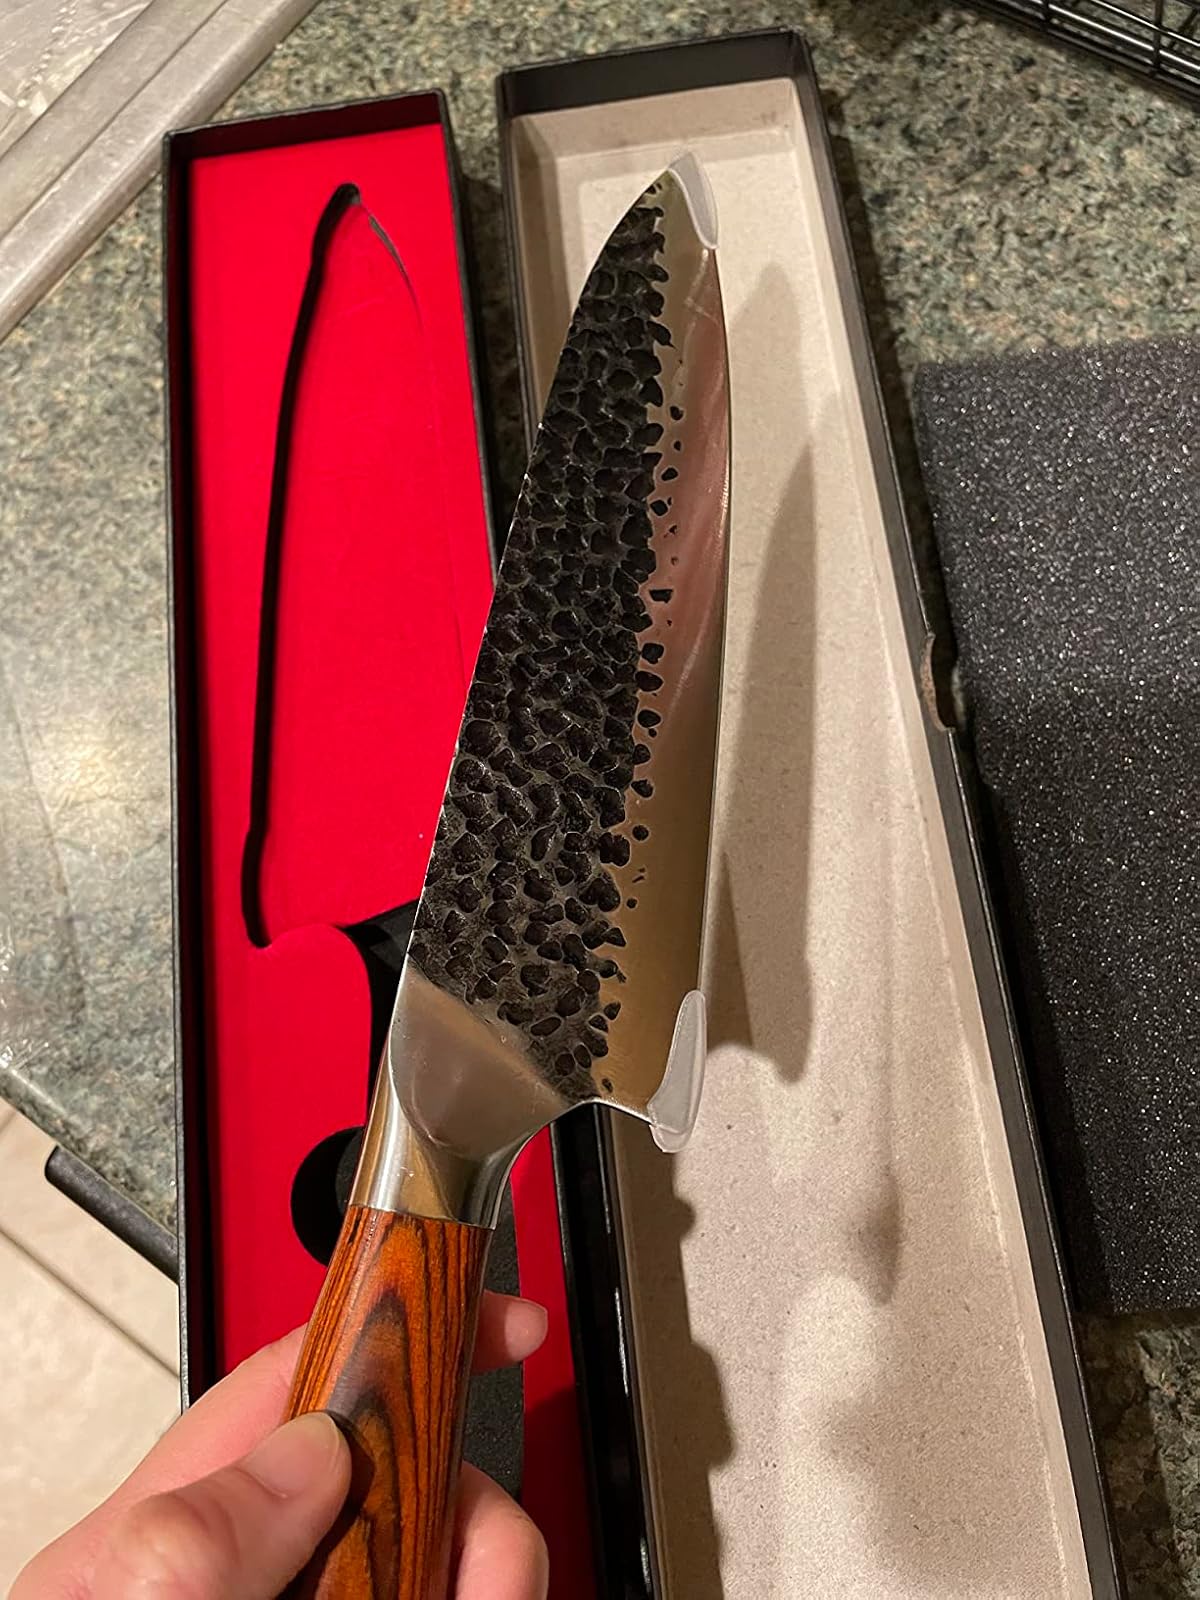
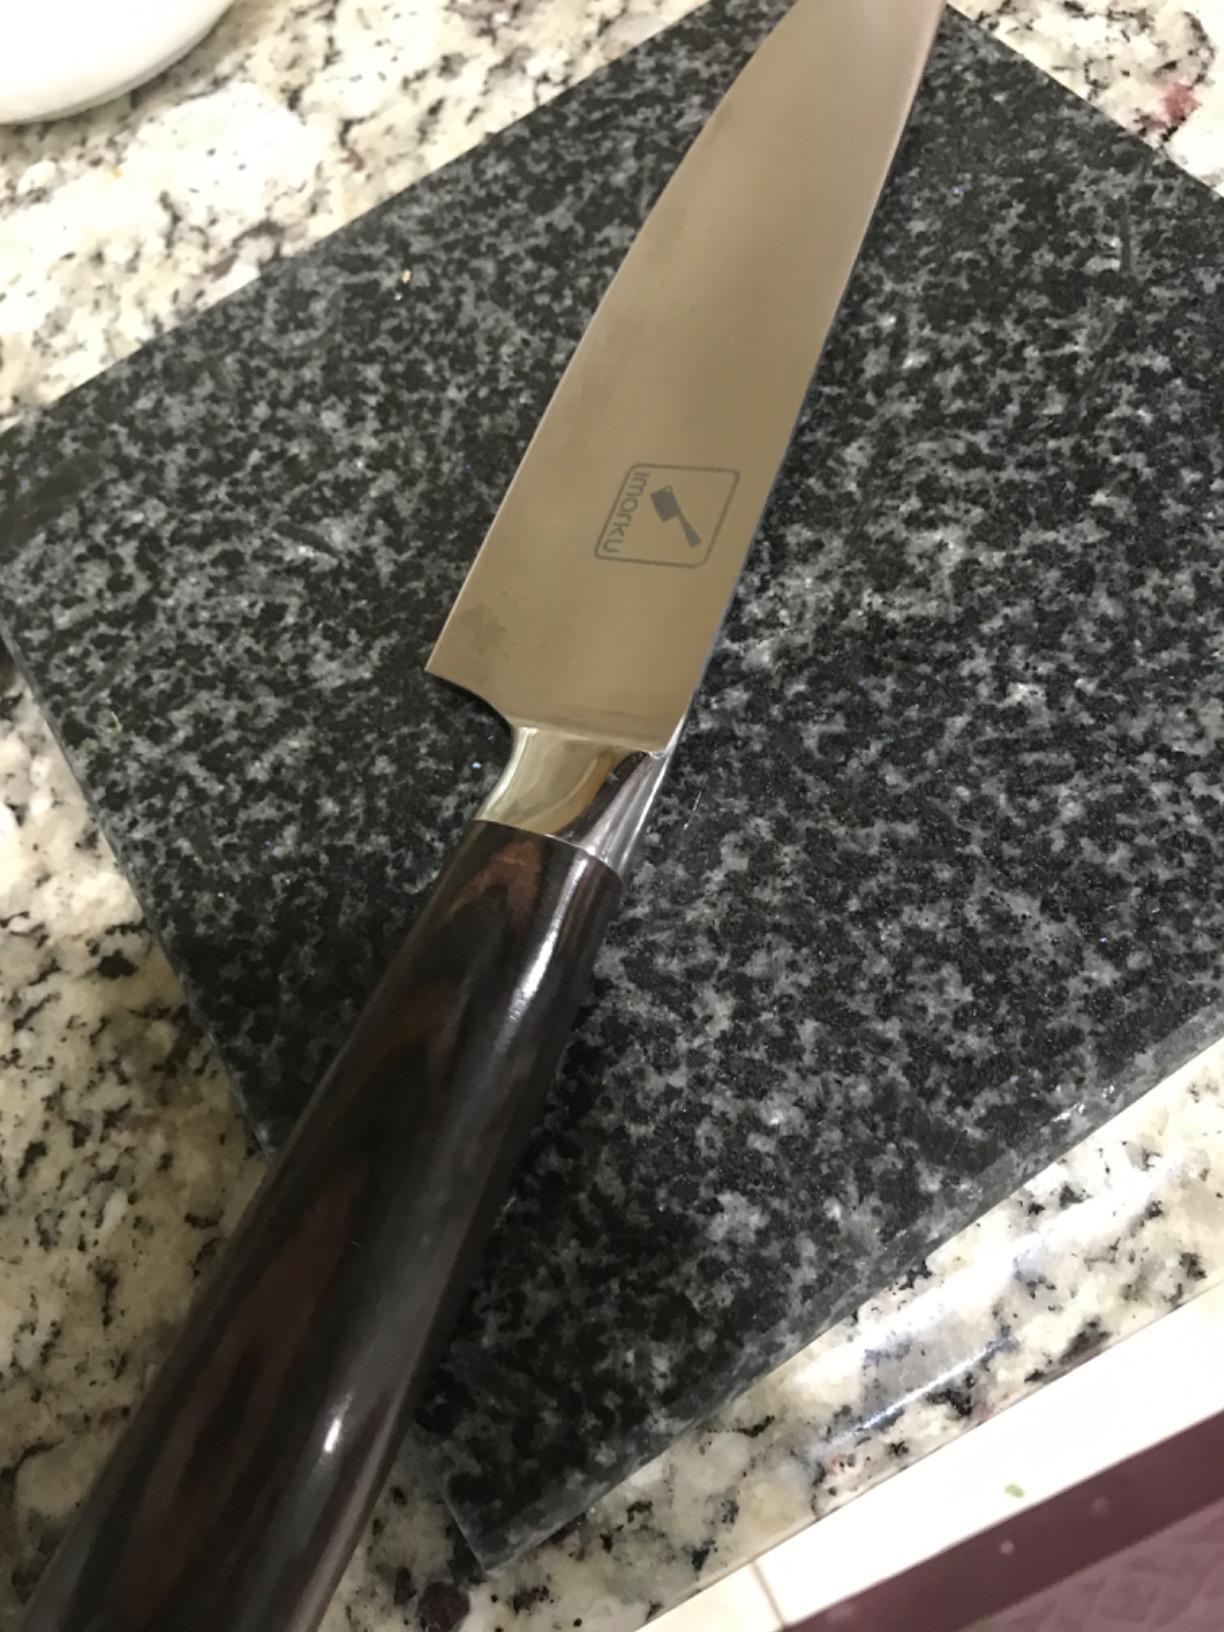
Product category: items_knife
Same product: no